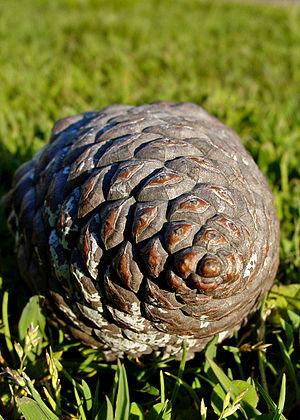
En botanique, le cône est la structure de regroupement des organes reproducteurs chez les conifères qui contribue à la pollinisation ancestrale des Gymnospermes, la pollinisation anémophile.